Cátulo Castillo

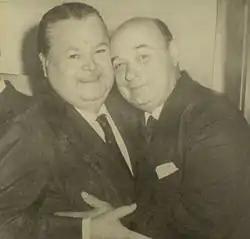
x200px

Cátulo composed "Organito de la tarde", his first tango, at the age of 17. He was also a boxer, eventually becoming the featherweight champion in Argentina and was pre-selected for the Paris Olympics, attending as part of his country's delegation, but not competing.